Yellow Peril

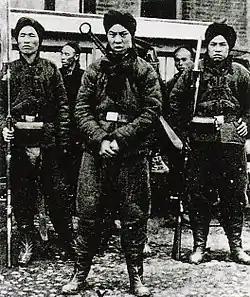
Yellow Peril xenophobia arose from the armed revolt of the Society of the Righteous and Harmonious Fists (the Boxers) to expel all Westerners from China, during the Boxer Rebellion (August 1899 – September 1901)

Most of the victims of the Boxer Rebellion were Chinese Christians, but the massacres of Chinese people were of no interest to the Western world, which demanded Asian blood to avenge the Westerners in China killed by the Boxers. In response, the United Kingdom, the United States, and Imperial Japan, Imperial France, Imperial Russia, and Imperial Germany, Austria–Hungary and Italy formed the Eight-Nation Alliance and dispatched an international military expeditionary force to end the Siege of the International Legations in Beijing.